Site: brandenburg
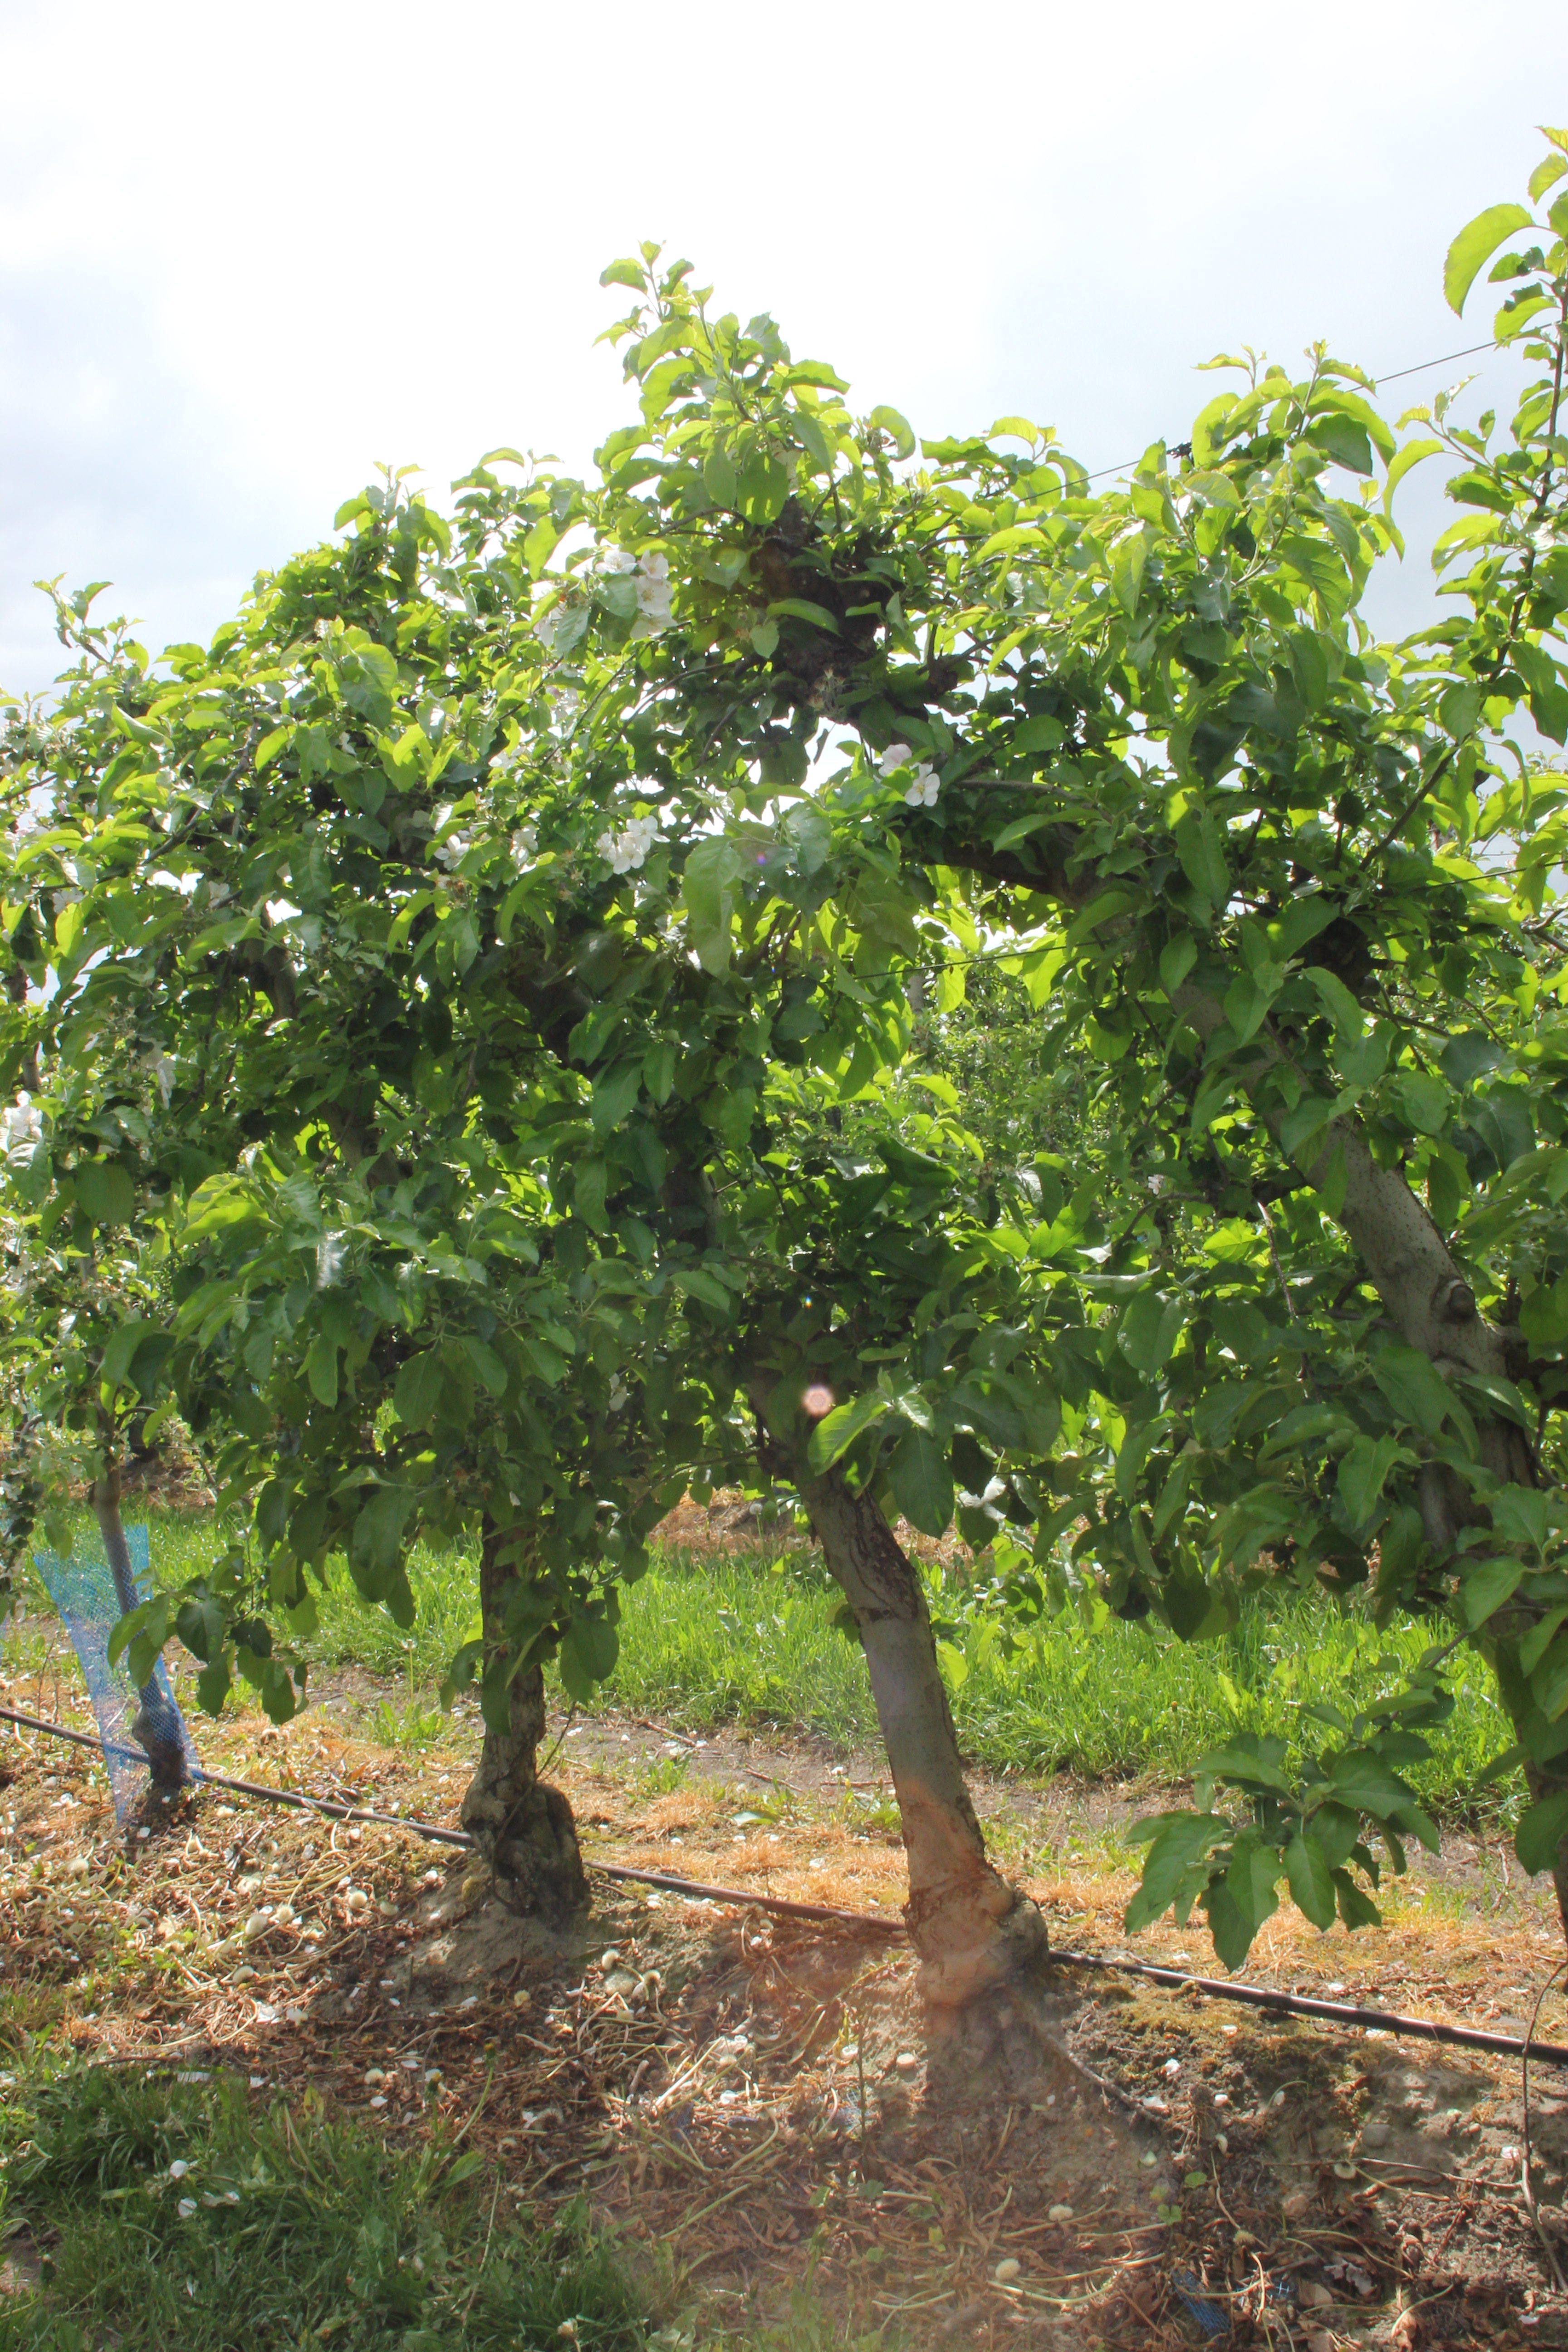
Growth stage (BBCH 67): Flowering